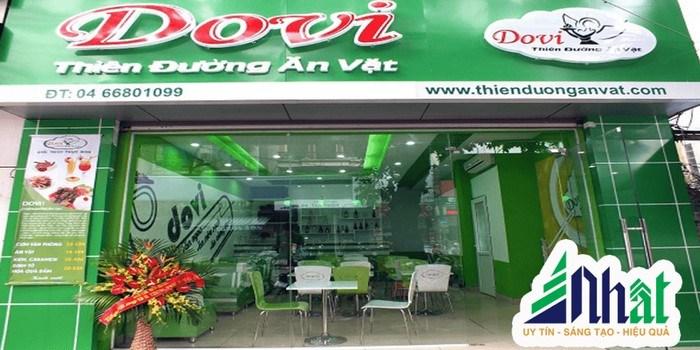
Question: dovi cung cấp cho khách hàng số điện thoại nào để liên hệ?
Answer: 0466801099